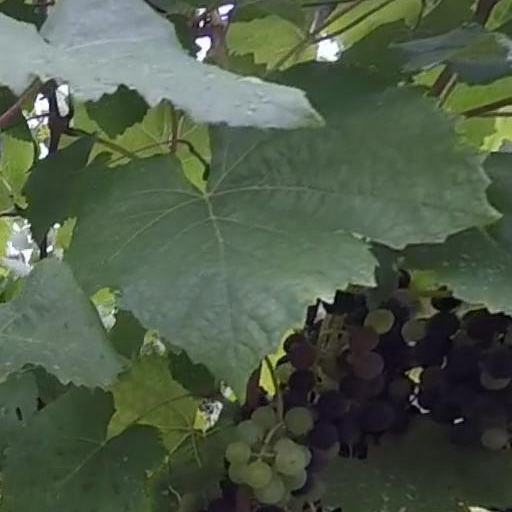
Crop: grape